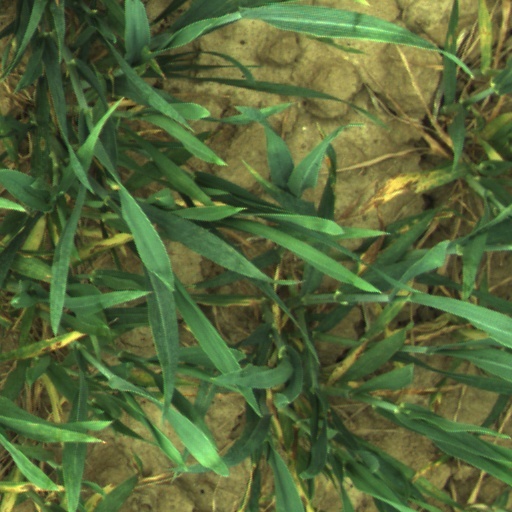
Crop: wheat